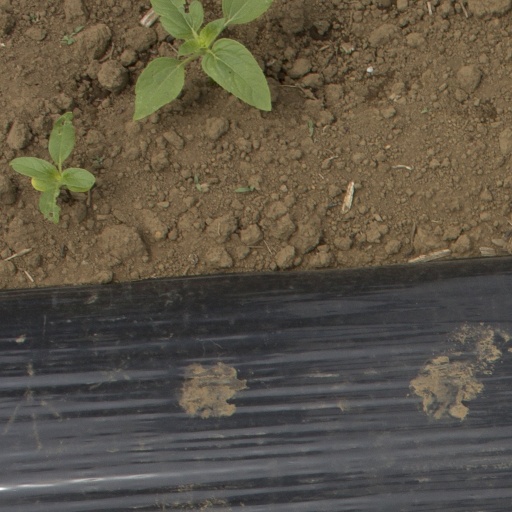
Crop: Jerusalem artichoke